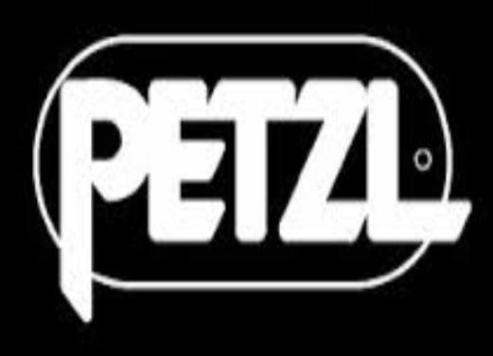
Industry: Clothes